Scuba manifold

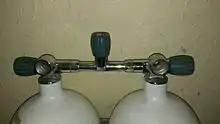
Two 300 bar scuba cylinders connected by a downstream isolation manifold

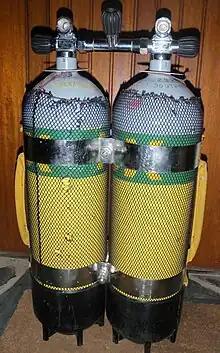
Face sealed manifolded twin 12l steel cylinder set

A scuba manifold is a device incorporating one or more valves and one or more gas outlets with scuba regulator connections, used to connect two or more diving cylinders containing breathing gas, providing a greater amount of gas for longer dive times or deeper dives. An isolation manifold allows the connection between the cylinders to be closed in the case of a leak from one of the cylinders or its valve or regulator, conserving the gas in the other cylinder. Diving with two or more cylinders is often associated with technical diving. Almost all manifold assemblies include one cylinder valve for each cylinder, and the overwhelming majority are for two cylinders.